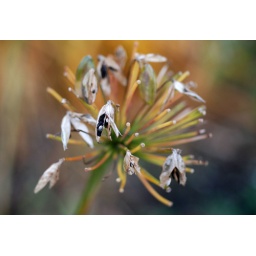
Het einde van een bloem in de herfst / The end of flowers in autumn